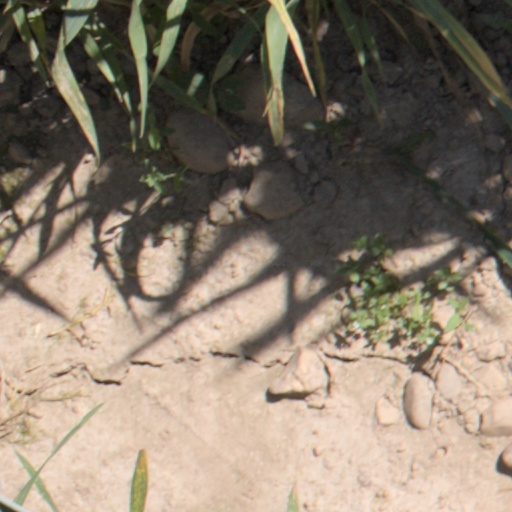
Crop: wheat